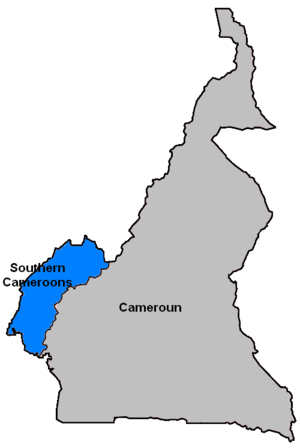
Le Cameroun du Sud, en anglais Southern Cameroons, est une région du Cameroun.